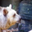
Label: bear